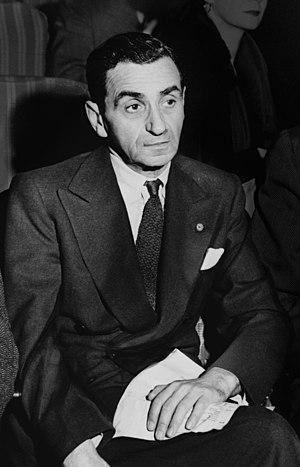
Any Bonds Today? est un cartoon réalisé par Bob Clampett, sorti en 1942, mettant en vedette Bugs Bunny accompagné de Porky Pig et Elmer Fudd dans un petit film promotionnel pour les bons obligataires de la Défense du gouvernement américain participant à l'effort de guerre lors de la Seconde Guerre mondiale. Ce film apparaît ensuite sous d'autres dénominations : « Bugs Bunny Bond Rally » et « Leon Schlesinger Presents Bugs Bunny ».